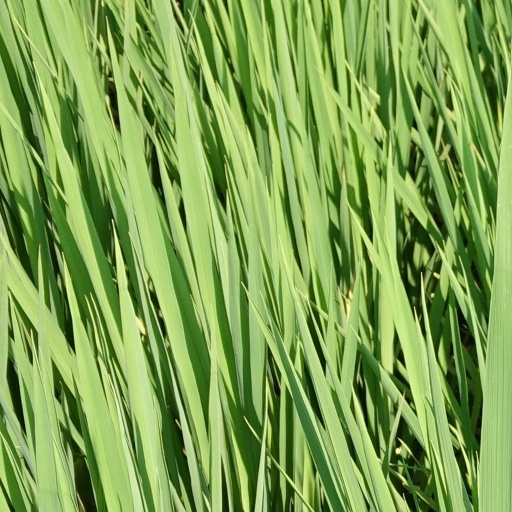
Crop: rice